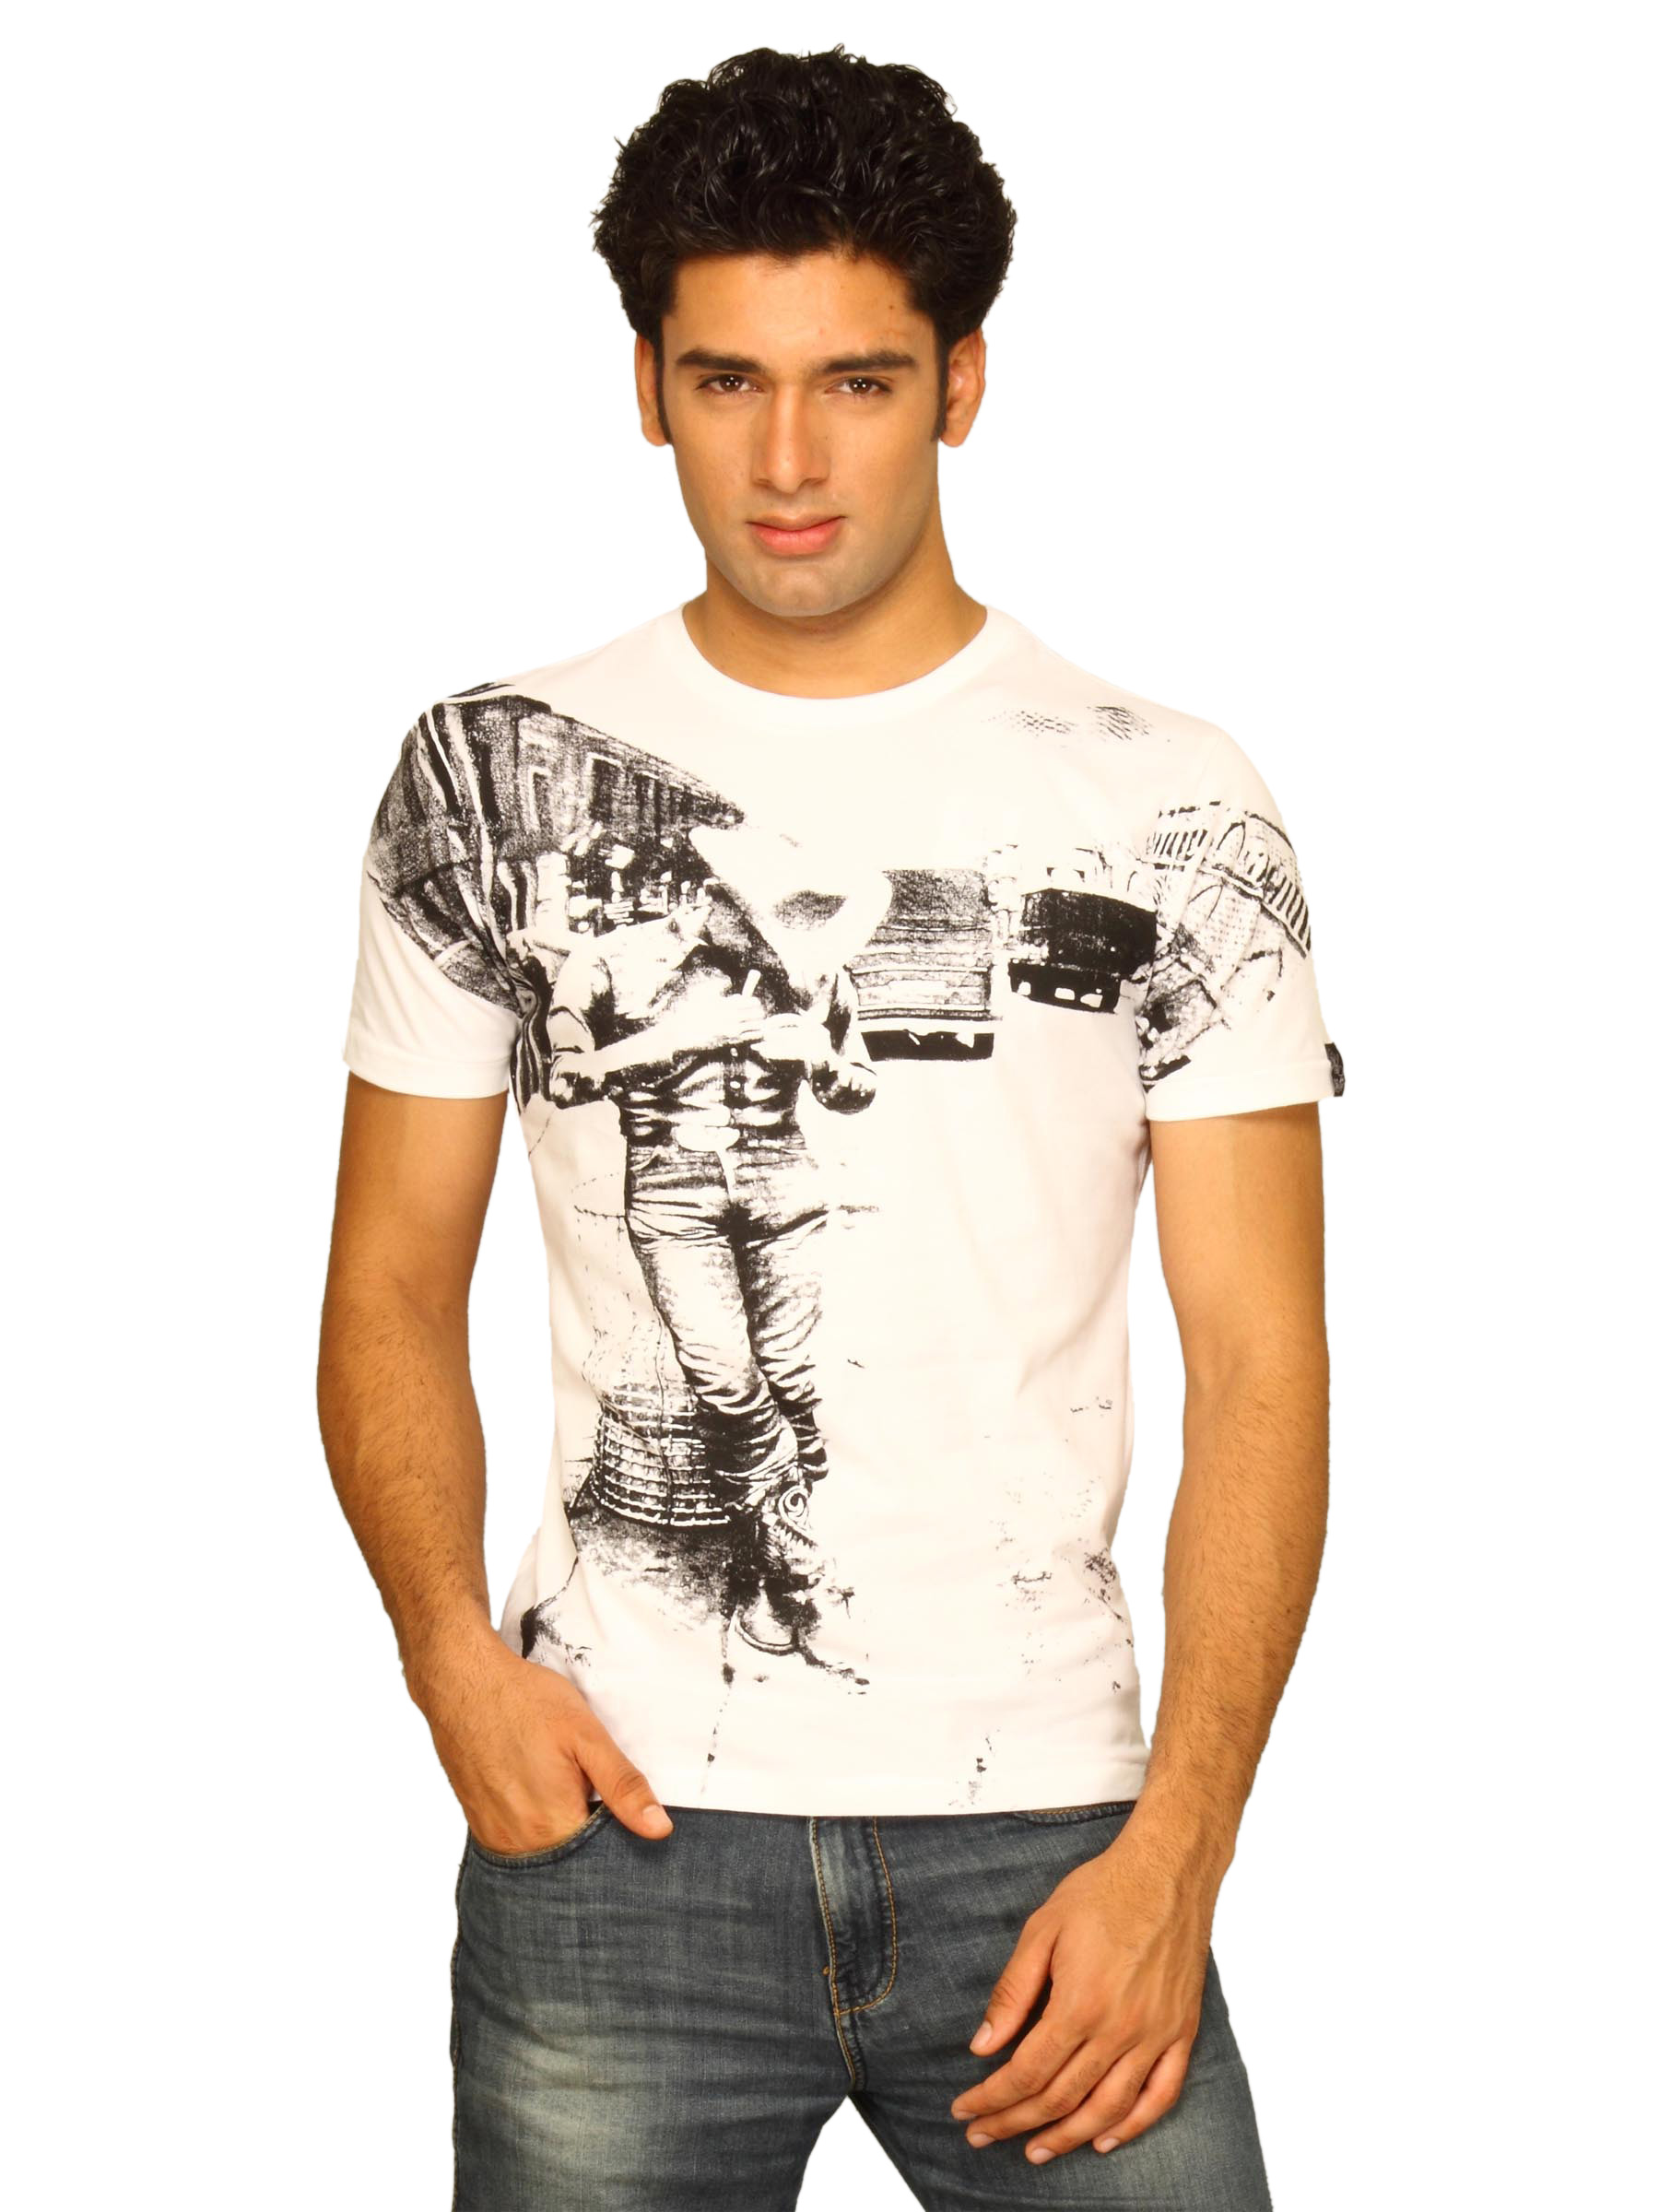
Wrangler Men's Cowboy Photo White T-shirt
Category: Apparel / Topwear / Tshirts
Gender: Men
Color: White
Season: Summer 2011
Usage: Casual